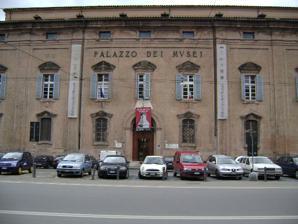
Building: Galleria Estense
Country: Italy
Year built: 1884
Art museum in Modena, Italy Galleria Estense Frontal view of Palazzo dei Musei Established 1894 Location Largo Porta Sant'Agostino, 337 41121 Modena, Italy Coordinates 44°38′55″N 10°55′18″E / 44.6485°N 10.9216°E / 44.6485; 10.9216 Type Art museum , Historic site Website www .gallerie-estensi .beniculturali .it The Galleria Estense is an art gallery in the heart of Modena , centred around the collection of the d’Este family : rulers of Modena, Reggio and Ferrara from 1289 to 1796. Located on the top floor of the Palazzo dei Musei , on the St. Augustine square, the museum showcases a vast array of  works ranging from fresco and oil painting to marble, polychrome and terracotta sculpture; musical instruments; numismatics ; curios and decorative antiques. It was publicly established in 1854 by the last duke, Francis V of Austria-Este , and was relocated in 1894 to its current situation from the Palazzo Ducale . Since 2014, the Gallery has formed a part the Gallerie Estensi , an independent complex of museums merging the Biblioteca Estense , and the Estense Lapidary Museum in Modena, the Palazzo Ducale in Sassuolo and the Pinacoteca Nazionale in Ferrara . Together, they reflect the progressing tastes of an Italian court of nobility. Description The Estense Gallery consists of sixteen exhibition rooms with four large salons arranged thematically. The collection houses an eclectic range of oeuvres executed by both notable and local artists. Although for the most part centred around Italian painters , it also includes a modest number of Flemish , German and French artworks (Workshop of van Eyck ; Aelbrecht Bouts ; Charles Le Brun ), as well as non-Western examples from Sierra Leone and Iran . Among the decorative objects of note, the mannerist "Estense Harp" stands out. A rare musical instrument, the double harp's 148 cm were crafted entirely by hand through a collaboration between five Ferrarese and Flemish artists: Giacometti , Marescotti , Bastarolo , Rosselli and Lamberti . It then comes as no surprise that it featured on Italian 1,000 lire banknotes next to Verdi from 1961 to 1981. The gallery also houses a Madonna and Child and a Telamon by the Modenese sculptor Wiligelmo , an 18th century coral nativity scene and a still-life carved in wood celebrating the ascension of James II of England . The late 17th-century Emilian painting room with newly-installed lighting juxtaposes paintings and musical instruments: Reni's Crucifixion and oval ceiling panels from Virginia de Medici 's apartment in Ferrara with Galli 's carved string instruments and Grandi 's Carrara marble harpsichord. History Cesare I In 1598, the Este dukes were forced to yield their seat of Ferrara to Pope Clement VIII and the capital of the dukedom was relocated to Modena. Duke Cesare tried to bring with him as much of the Este inheritance as possible, including many cases full of rare and precious objects. As for the remaining works in Ferrara, Cesare, who was perhaps not as fond of art patronage as his ancestors, did not hesitate to donate large parts of the collection to seek favour with powerful political figures, notably the Cardinal Borghese and Ferdinand II, Holy Roman Emperor . Francesco I Francesco I , successor of Alfonso III , was a man of great ambition. He was determined to both regain Ferrara and restore the artistic atmosphere characteristic of the Ferrarese court in Modena. For the new capital of the diminished Duchy of Modena and Reggio, he envisioned an imposing ducal residence, entrusting the project to Bartolomeo Avanzini . The Roman architect was advised by Bernini , whose engagement with the Pope prevented him from accepting the task. View upon entering the Gallery. Bernini's bust of Francesco I d'Este , widely considered a seminal example of Baroque portraiture, cornerstones the first and second rooms displaying Greco-Roman antiquities, followed by altarpieces and polychromy from the fourteenth century. During a diplomatic trip to Spain , Francesco had his portrait painted by Diego Velázquez , a work which remains a precious treasure of the Estense collection. An equally revered marble portrait executed by Bernini now welcomes viewers entering the gallery. Not only does it effortlessly capture the duke's likeness and bravura , Bernini also never once laid eyes on his subject in the flesh, using effigies by Justus Sustermans and Jean Boulanger as prompts instead. To overcome the reluctance of the sculptor, who in a letter to the duke’s brother, Cardinal Rinaldo , judged the task as not only extremely difficult but reckless, an exorbitant sum of 3000 scudi was offered, the exact amount paid to Bernini by the Pope Innocent X for his Four Rivers Fountain in Rome. Other valuable works donated or purchased by the duke joined the collection at this time, such as paintings by Paolo Veronese , Salvator Rosa , Hans Holbein and another marble bust by Bernini, this time dedicated to his lover. Ever the art lover, Francesco began appropriating paintings from churches and monasteries within the duchy: a habit to be routinely adopted by his successors in the years to come. The works were replaced by second-rate copies, often veiled from the eyes of the priests who tried to resist. Pieces by Correggio , Parmigianino and Cima da Conegliano all entered into the ducal collection in this way. Francesco I's successors Francesco's son Alfonso IV was the first to open the gallery to the public. His wife Laura Martinozzi , granddaughter of Cardinal Mazzarino , became regent to the duchy on the death of her husband, given their son, Francesco II , was only two years old. The duchess did not contribute to the gallery purchases, dedicating herself for the most part to charitable works and the construction of churches and convents, with the aim of repairing a state severely affected by the outbreak of plague and the Thirty Years' War . The gallery was not enriched, but depleted during the successive reigns of Francesco II.  In order to raise funds, the duke decided to sell the finest pieces of the collection to Augustus III of Poland for the considerable sum of 100,000 Venetian zecchini (the equivalent of around 650 kg of gold). Thus, in July 1746, works by Giulio Romano , Andrea del Sarto , Rubens , Velázquez , Holbein , Titian , Parmigianino , Correggio , Guercino , Guido Reni , Carracci , and many others embarked for Dresden . Such works may still be admired in the Gemäldegalerie Alte Meister today. Neither was Rinaldo I , his uncle and successor, able to enrich the duchy artistically. Ercole III and his predecessor, Francesco III , used the same pillaging method as Francesco I to salvage the gallery: depredating the duchy’s churches, but also aided by the use of raw impositions. One such example lies with Niccolò dell'Abbate ’s frescoes detached from the walls of the Rocca di Scandiano , from which some paintings also arrived. Napoleonic interlude Such was the reputation of the d’Este collections, (the French letterato Charles de Brosses considered it "undoubtedly the finest in Italy” ) it also attracted the eye of Napoleon . At the Armistice of Cherasco , he decreed that twenty of the Estensi paintings should go to Paris as payment for expenses of war incurred during his Italian campaigns of 1796. After a few months, the number increased to seventy. This period marks the most significant ransacking of Modena’s collections of paintings, drawings, archival books, and the d'Este's glyptic collection. On 14 October 1796 Napoleon entered Modena with two new commissars, Pierre-Anselme Garrau and Antoine Christophe Saliceti . Both went several times to sift through the Gallery of Drawings and Medals in the Palazzo Ducale, selecting works cited by visitors to the palace. Gilded enamel cameos and engraved semi-precious stones were sent to the Louvre and to their own estates. Some drawings were delegated to Modena's Academy of Fine Arts for didactic purposes, however an overwhelming number were sent to Paris, where they have remained ever since. Of the previously enviable selection reflecting high Renaissance practices which included the likes of Correggio, Parmigianino, Giulio Romano, Perino del Vaga , the Carracci brothers, Botticelli 's Calumny of Apelles , and a Judgement of Solomon by the workshop of Mantegna , only 700 remain. Currently housed in storage in Modena, the digital collection may now be viewed on the gallery's website. On 17 October, 94 volumes were chosen to be transferred from the ducal library to the Bibliothèque Nationale in Paris, including numerous manuscripts and ancient codices. Napoleon personally took two 16th to 18th-century editions of Caesar 's Commentarii whilst rapidly passing through Modena. As for the collection of coins, the Bibliothèque received 900 imperial bronze coins, 124 of which were from Roman colonies; 10 silver; 31 incised; as well as 44 Greek and 103 from the Papal mint. Napoleon’s wife Joséphine followed suite. During her sojourn in Modena's Palazzo Ducale in February 1797, she was unsatisfied with merely 'looking at' the numismatic collection. The empress took about two hundred, in addition to those selected by the court members of her husband who accompanied her. Numerous paintings of the Emilian school such as Guercino ’s altarpiece depicting Modena’s patron saints (1651) and his St. Paul (1644), as well as The Purification of the Virgin by Guido Reni , The Virgin Appears to Saints Luke and Catherine (1592) by Annibale Carracci , The Dream of Job (1593) by Cigoli , The Mocking of Christ by Giambologna and others never returned. It is estimated that 1,300 pictures were exported to the Louvre. Restoration From his exile in Treviso , Ercole III sold various objects he had brought with him, but he also made some additions to his collection, in an attempt to remedy the Napoleonic plundering. With the restoration of Duke Francis IV of Austria-Este in Modena and the Treaty of Paris (1815) came the recovering of many important works. Only 21 paintings previously part of the Estense collection returned to Modena, in addition to two new paintings acquired as remuneration by Charles Le Brun . On the backdrop of the Church's diminishing status came the growing trend for art collection as a means of upholding the local authority of the nobility. Francis IV thus contributed works to the gallery from nearby towns through the tried and tested Este method of looting churches. In 1822, a newfound interest in early Italian "Primitive" paintings prompted the acquisitions from the rich collection of Marquis Tommaso degli Obizzi , including works by Barnaba da Modena , Apollonio di Giovanni , Bartolomeo Bonascia and Francesco Bianchi Ferrari . His son Francis V also made some new purchases and reopened the gallery relocated during the reign of his father to the Palazzo Ducale. From 1859 to today With the unification of Italy in 1859, the Este line came to an end. During the transition there were inevitably some losses and thefts. Luigi Carlo Farini , reigning dictator over the Modenese provinces on behalf of the new Italian government , was accused by some of having appropriated valuables kept in the Palazzo Ducale in which he and his government resided, although it is as of yet unclear on what grounds such allegations were made. In 1879, the palace became the headquarters of the Military Academy , depriving the city of its use. The gallery was forced to relocate to the eighteenth-century palace built by Francesco III , now known as the Palazzo dei Musei , where it coexists with the Lapidary Museum , the Civic Museum and Archives on the ground floor and the Estense library on the third floor. The gallery's itinerary has undergone several rearrangements over the years, with the curation of the rooms remaining in a constant state of revision. A notably recent change occurred following the earthquake in May 2012. After a three year renovation period, it was reopened to the public in 2015. Never-before-seen works were retrieved from storage, new lighting and a microclimate system supporting the conservation of exhibits and digital displays were installed, ensuring the Estense Gallery remains a nucleus of culture to both locals and tourists travelling off the beaten track on their way from Venice to Rome. Collection Bust of St. Monica by Niccolo dell'Arca Nativity with the Two Midwives by Pellegrino Aretusi Tancred baptizes Clorinda by Sisto Badalocchio Terracotta sculptures by Antonio Begarelli Bust of Francesco I d'Este by Gian Lorenzo Bernini Crucifixion and St. Christopher by Aelbrecht Bouts Miniatures by Anna Campori Engraved portrait miniature by Rosalba Carriera Madonna and Child with St. Anne by Joos van Cleve Lamentation with St. Francis and St. Bernardino by Cima da Conegliano Madonna Campori and others by Correggio The Nativity by Battista Dossi The Jester; panels from Alfonso d'Este's Bedroom Ceiling; Ercole d'Este and others by Dosso Dossi Modena Triptych by El Greco Hercules on Horseback , sculpture by Bertoldo di Giovanni Madonna and Child by follower of Jan Gossaert A Carrara marble Guitar and Harpsichord by Michele Antonio Grandi Martyrdom of St. Peter ; Venus, Cupid and Mars and others by Guercino Portrait of the poet Fulvio Testi by Ludovico Lana Moses Defends Jethro's Daughters; The Marriage of Moses and Zipporah by Charles Le Brun Portrait of Francis of Valois-Angouleme by Corneille de Lyon Lucretia, Brutus and Collatinus by Gianfrancesco Maineri Portraits and Henry IV at Canossa by Adeodato Malatesta Portable polyptychs by Tommaso and Barnaba da Modena Martyrdom of St. Catherine by Lelio Orsi Madonna and Child by Domenico Panetti Landscapes attributed to Antonio Francesco Perruzzini Christ Crucified by Guido Reni Ecstasy of St. Francis; The Fortune Teller by Lionello Spada Scenes from Ovid's Metamorphoses by Tintoretto St. Anthony of Padua by Cosimo Tura Adoration of the Magi by Palma Vecchio Portrait of Francesco I d'Este, Duke of Modena by Diego Velázquez San Geminiano Organ Shutter panels by Paolo Veronese The Dance of Hours by Giuseppe Zattera Roundels from Virginia de' Medici 's Apartment in the Palazzo dei Diamanti by the Carracci brothers A collection of fresco cycles from the Rocca di Scandiano by Niccolò dell'Abate and from the Rocca di Novellara by Lelio Orsi . Key works Guido Reni , Christ Crucified , 1636. Gian Lorenzo Bernini , Bust of Francesco I d'Este , 1650-1. Parade saddle , 1470-80. Kouros , early 5th century B.C. Boy with thorn , late 1st century B.C. Guido Mazzoni , Head of an old man , 1480-5. Ludovico Carracci , The Assumption of the Virgin , 1607. Relief with Aion-Phanes , 125-50 AD. Bartolomeo Bonascia , Pietà, 1475-95 Cosmè Tura , Saint Anthony of Padua , 1484–88 Francesco Bianchi Ferrari , Crucifixion, 1485-90. Correggio , Madonna Campori, 1517-8. Paolo Veronese , Saint Menna, 1558-61. El Greco , Portable Altarpiece, 1567-8. Annibale Carracci , Venus and Cupid, 1592. Jacopo Tintoretto , Scenes from Ovid's Metamorphoses, 1541-5. Guercino , Venus, Mars and Cupid, 1633. Diego Velázquez , Portrait of Francesco I d'Este , 1638. Antonio Begarelli , The Virgin and Child, c.1535. Ignaz Elhafen (?), Platter with sea scenes, 1670-80. Grinling Gibbons , Vanitas, c.1685. Trapani workshop , Nativity Scene, 18th century. Giovanni Battista Giacometti , Giulio Marescotti , el Bastarolo , Estense Harp , 1581-93. Domenico Galli, Cello , 1691. Pisanello , Medal of Leonello d'Este, c.1440. Giovanni di Paolo , Adoration of the Christ child , c.1430-40. Dosso Dossi , The Ceiling of Alfonso I's Bedroom , 1520-22. Madonna and Child, Wiligelmo, c.1100-20. The Tale of Griselda , Apollonio of Giovanni, c.1440. Head of an Old Woman Passerotti Bartolomeo, c.1575-80 References